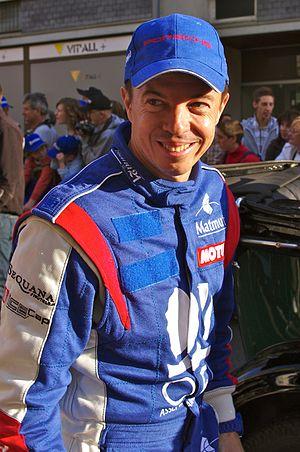
Jean-Philippe Belloc, né le 24 avril 1970 à Montauban, est un pilote automobile français. Il a remporté le Championnat de France de Formule Renault en 1992, le Championnat de France de Formule 3 en 1994 et le Championnat FIA GT 2001, dont la fameuse course des 24 heures de Spa-Francorchamps.